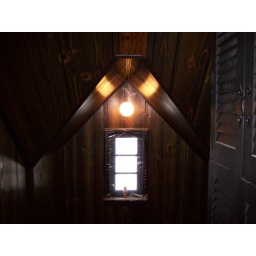
roof above the stairs going to 3rd floor